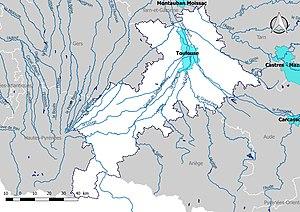
Territoire à risques importants d'inondation (TRI) du département de la Haute-Garonne (France).
La Haute-Garonne est un département situé dans le Sud-Ouest de la France, dans la région Occitanie. Sa préfecture est la ville de Toulouse, qui est aussi le chef-lieu de la région Occitanie. Ses habitants sont appelés les Haut-Garonnais. L'Insee et la Poste lui attribuent le code 31.